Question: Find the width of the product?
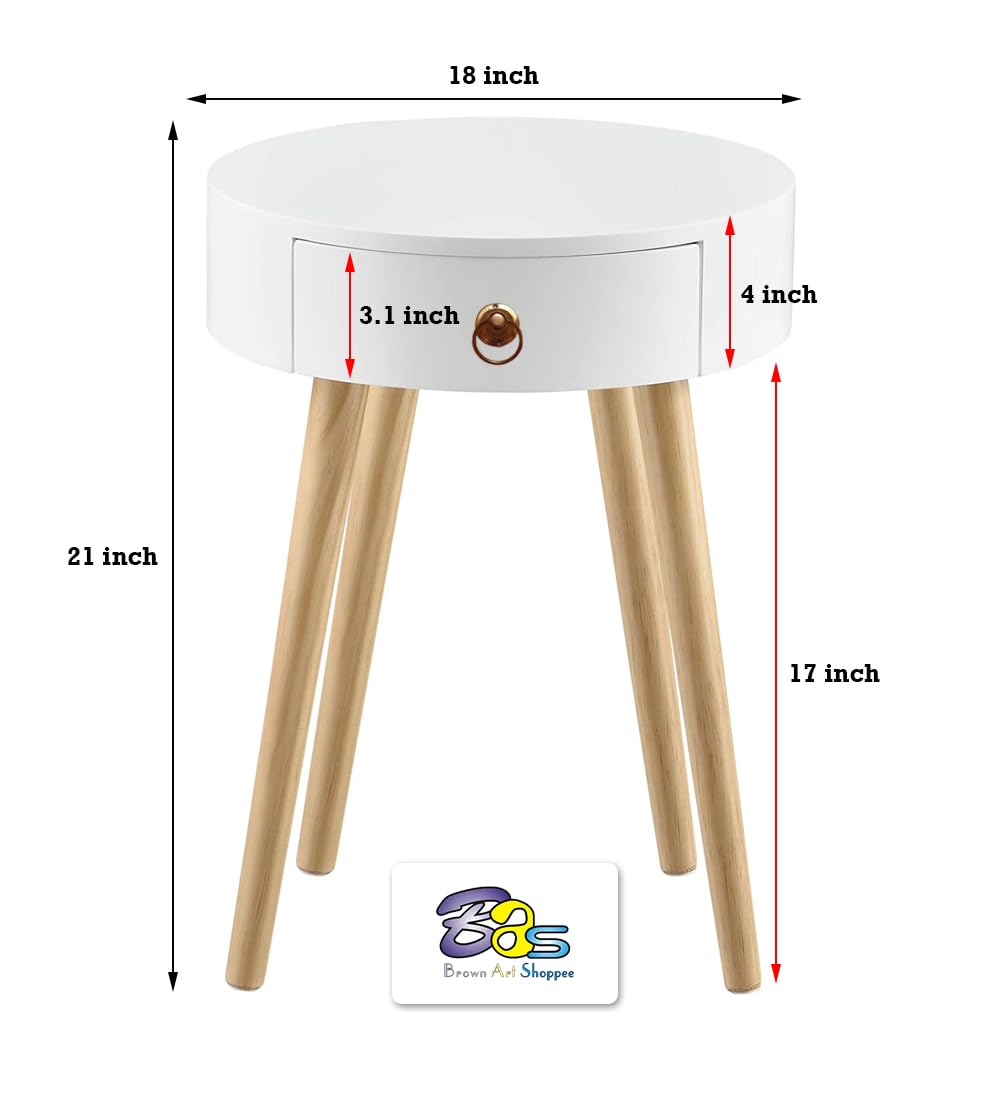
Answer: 18.0 inch